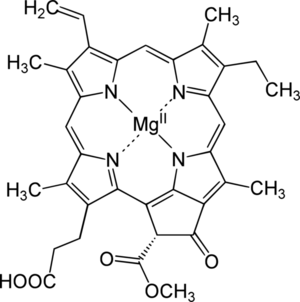
Une protochlorophyllide, ou monovinyl-protochlorophyllide, est le précurseur immédiat d'une chlorophyllide dans la biosynthèse de la chlorophylle. « La protochlorophyllide » sans plus de précision désigne la protochlorophyllide a, mais il existe d'autres protochlorophyllides, telles que la protochlorophyllide b.
La protochlorophyllide a, ou monovinyl-protochlorophyllide a, est le précurseur immédiat de la chlorophyllide a. Sa structure correspond, comme pour toutes les protochlorophyllides, à celle d'une chlorophyllide a dépourvue de sa chaîne latérale phytyle. La protochlorophyllide a est convertie en chlorophyllide a par la protochlorophyllide réductase.